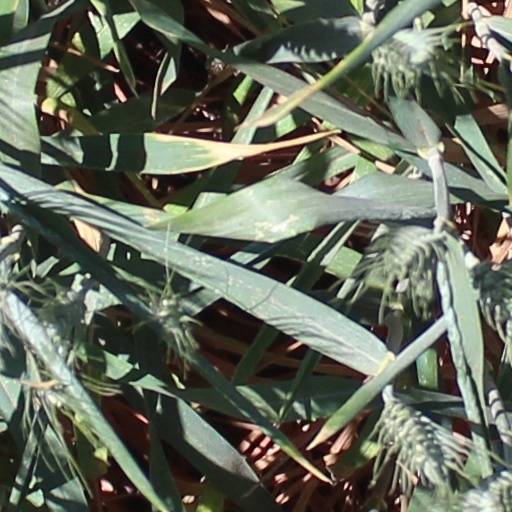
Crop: wheat